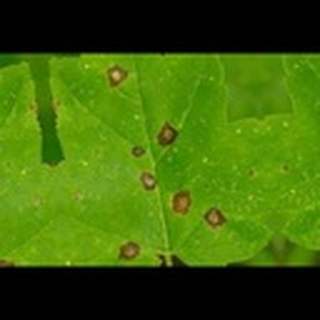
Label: cotton_target_spot